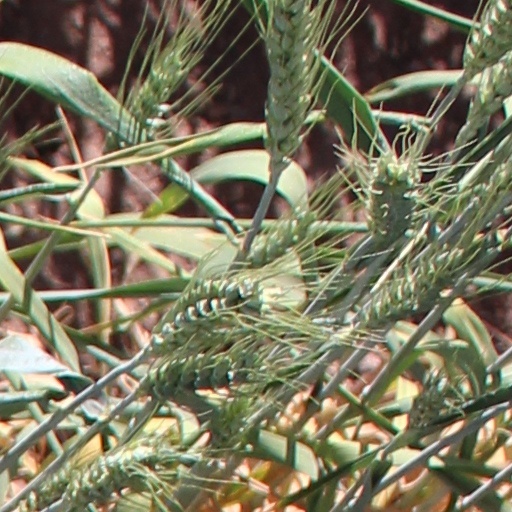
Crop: wheat